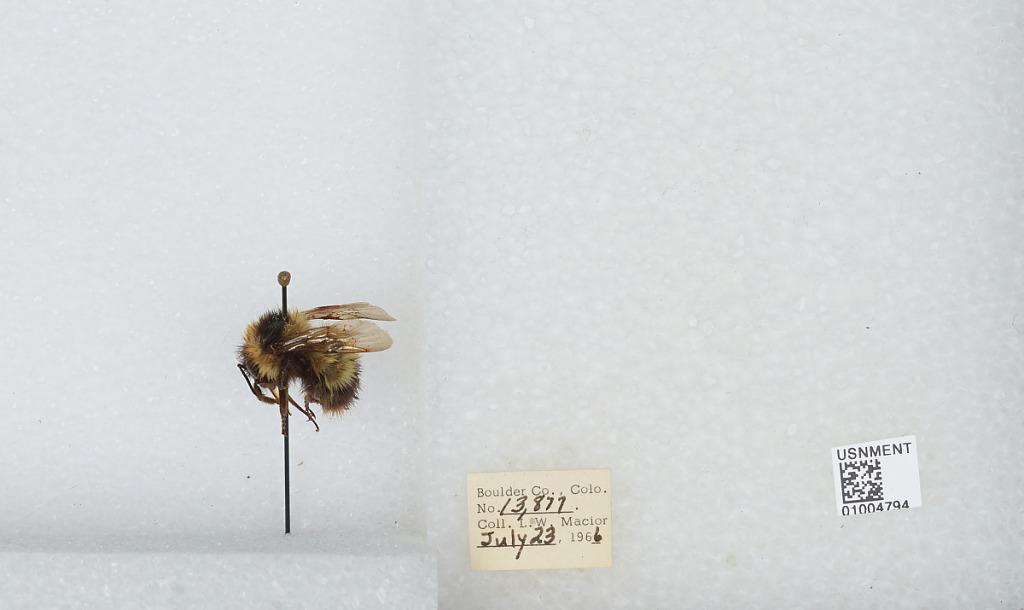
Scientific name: Bombus (Alpinobombus) balteatus Dahlbom
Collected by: L. Macior
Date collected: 1966-7-23
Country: United States
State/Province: Colorado
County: Boulder
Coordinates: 40.0275, -105.252